Lübben (Spreewald) station

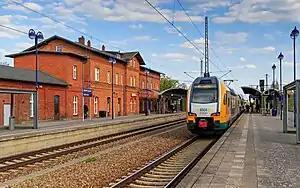
2016

Lübben (Spreewald) station is a railway station in the town of Lübben, located in the Dahme-Spreewald district in Brandenburg, Germany.